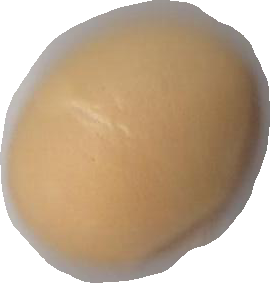
Variety: Grobogan